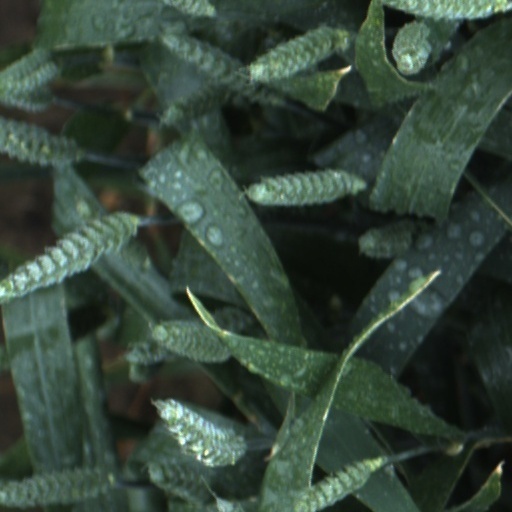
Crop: wheat